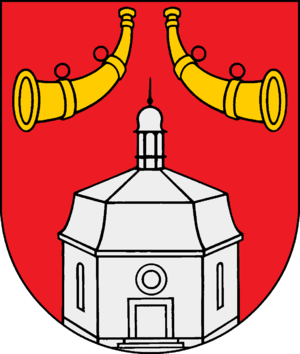
Brande-Hörnerkirchen
Coat of arms of Brande-Hörnerkirchen
Brande-Hörnerkirchen er en by og en kommune i det nordlige Tyskland, beliggende i Amt Hörnerkirchen under Kreis Pinneberg. Kreis Pinneberg ligger i den sydlige del af delstaten Slesvig-Holsten.